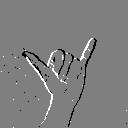
ASL letter: y